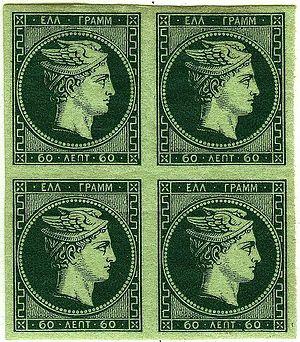
LHH - Tirage de Paris - 60 Lepta
Le dieu grec du commerce et des voyages, Hermès, message des dieux dans la mythologie grecque, est l'effigie choisie, en 1860, par le royaume de Grèce pour illustrer les premiers types de ses timbres-poste.